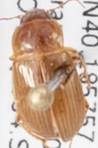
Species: Amara quenseli
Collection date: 2018-07-17
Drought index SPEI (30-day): -0.03
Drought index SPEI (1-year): -0.8
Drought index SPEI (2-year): -0.9